Gerhard Dombaxi

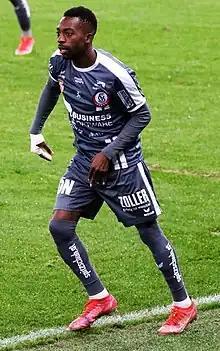
Dombaxi in 2021

Gerhard Mena Dombaxi (born 20 October 1996) is a German professional footballer who plays as a midfielder for Austrian side SKN St. Pölten.